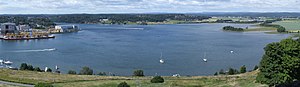
Byfjorden (Tønsberg)
Byfjorden set fra Slottsfjellet. Agility Groups værft på Kaldnes til venstre, Ilene til højre, med Jarlsberg travbane og udløbet af Aulielva i baggrunden.